Sky position (RA, Dec in degrees): 220.564, 25.115
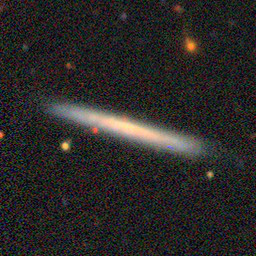
Galaxy morphology: Edge-on Galaxies without Bulge